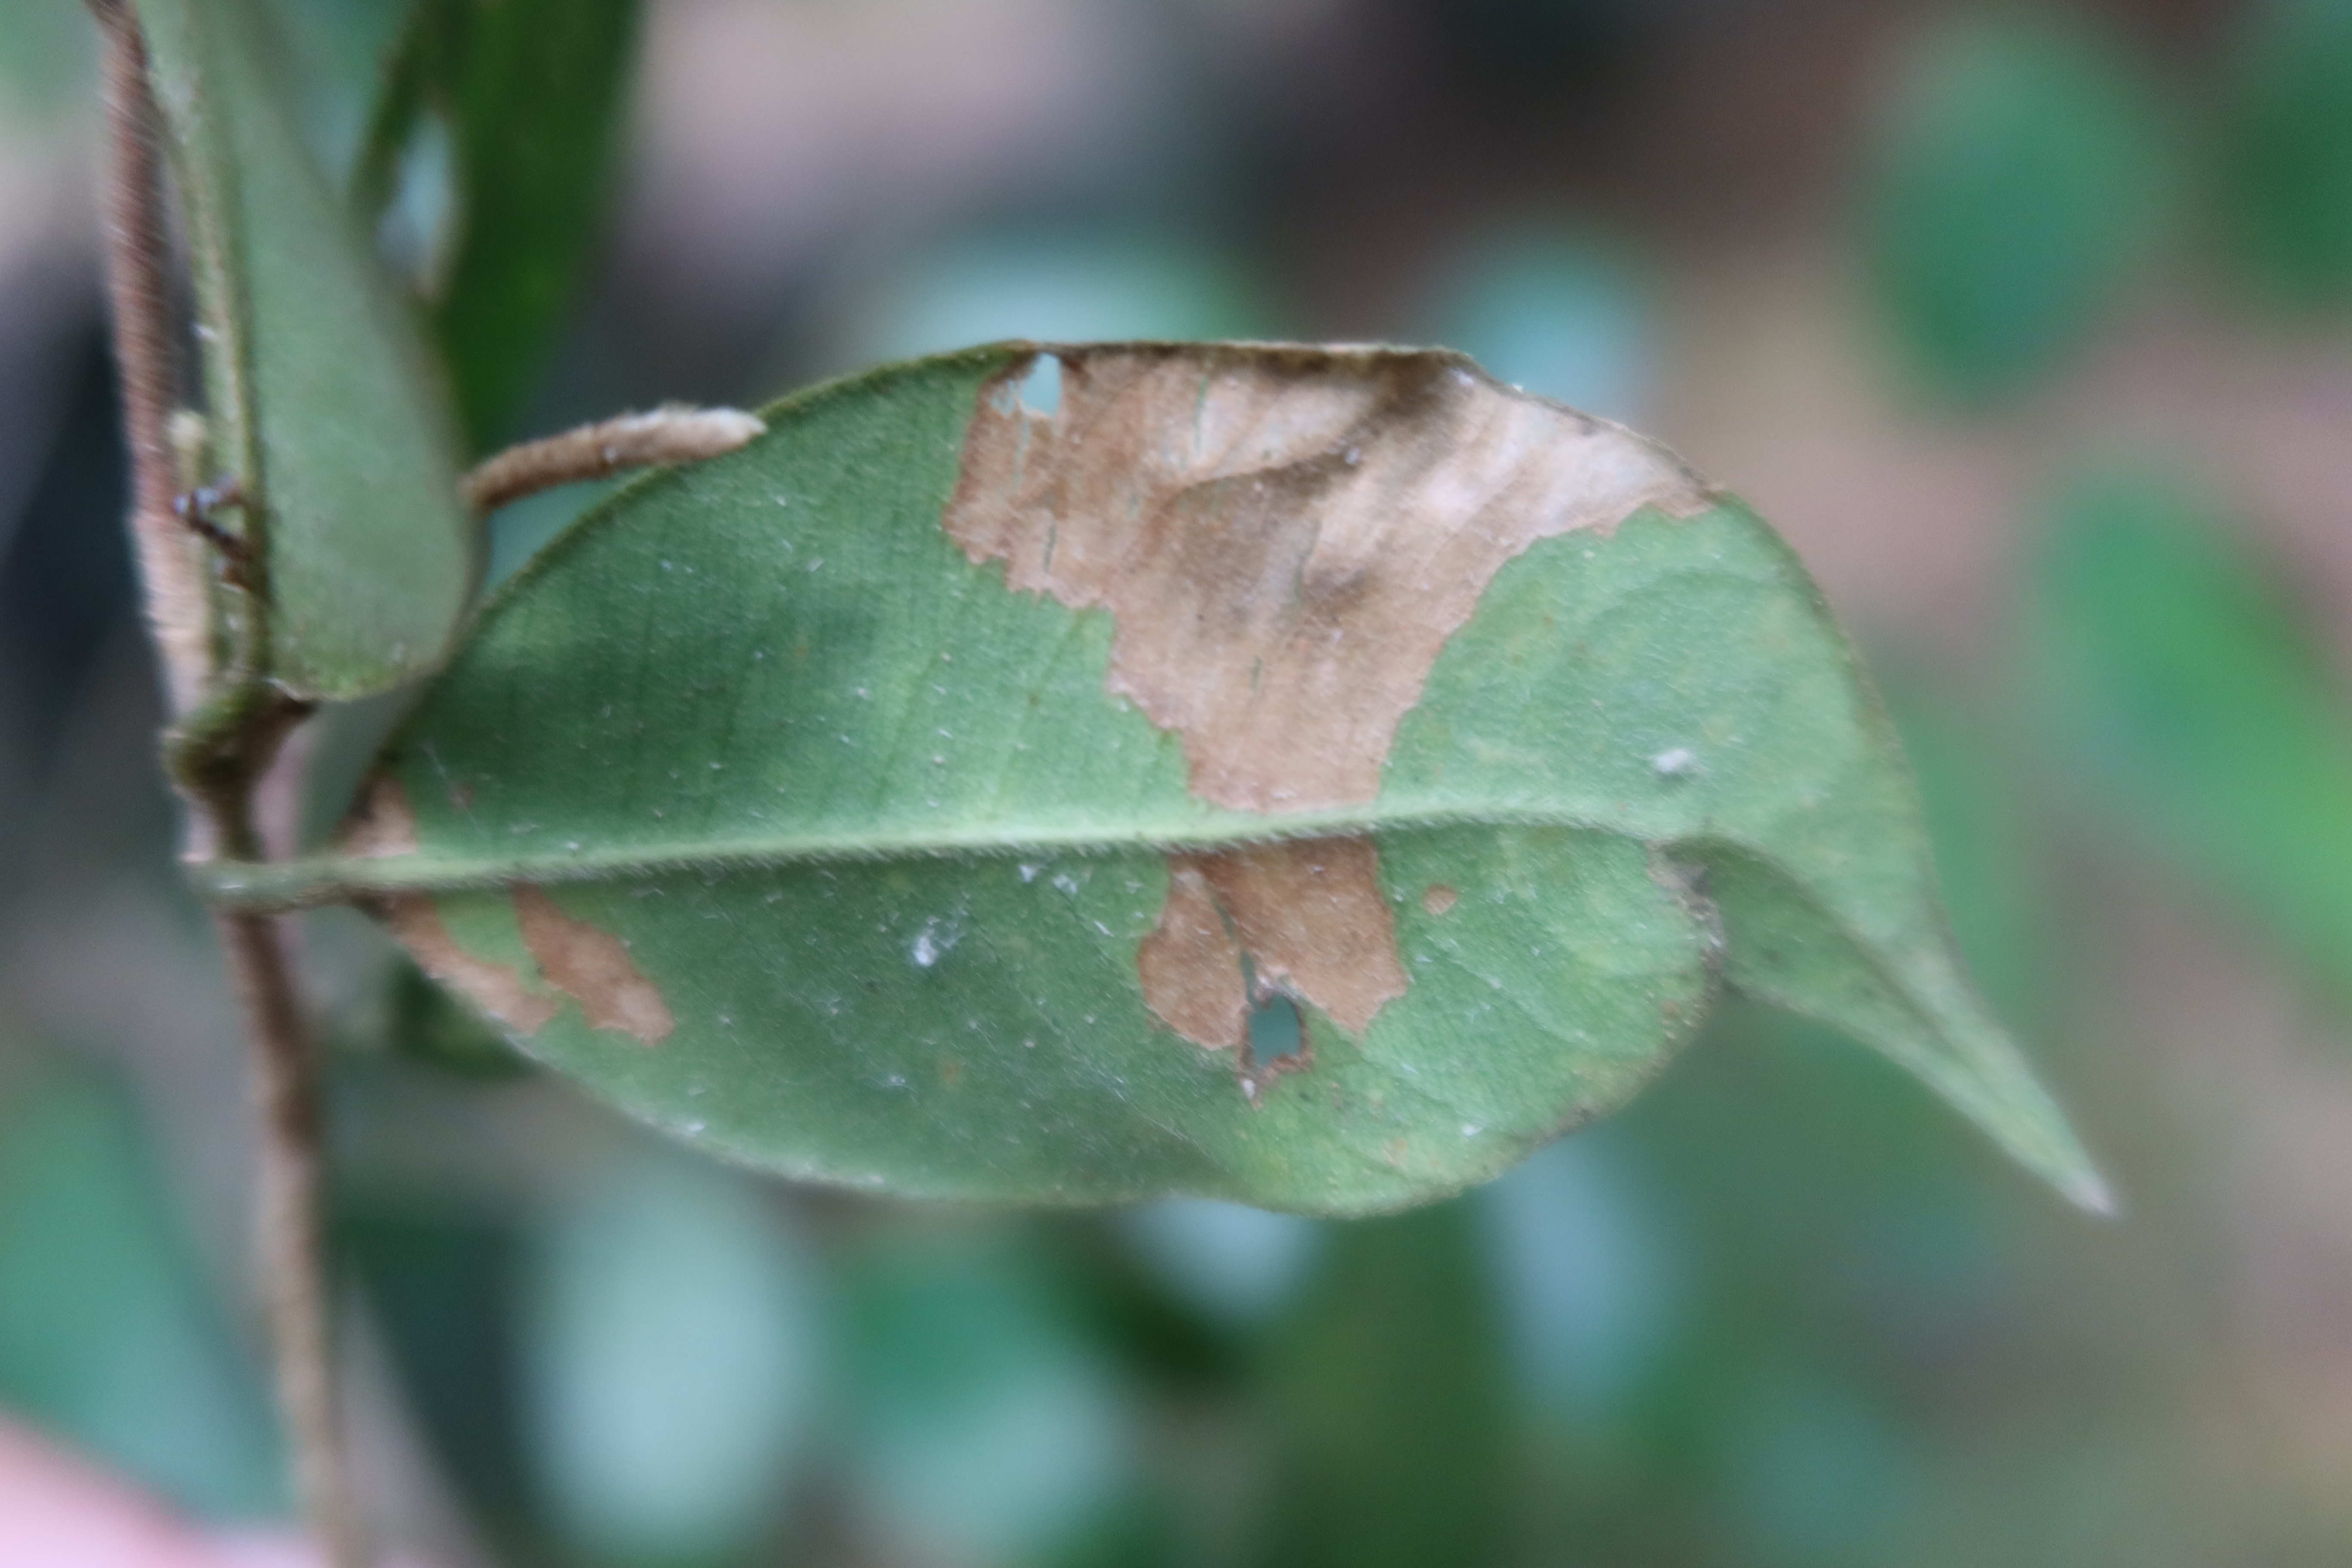
Label: Mosaic Viruses